Chetco River

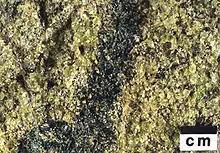
A rough surfaced rock covered in olive green, white, and black specks. A vertical black stripe runs through the center.

The Chetco River flows through the ancient Klamath Mountain terrane, which is between 400 and 100 million years old, the oldest rocks in Oregon. The Klamath microcontinent was originally located beneath the ocean near southern California before separating hundreds of millions of years ago. Plate tectonics pushed the microcontinent north, and bits of granite, sea floor sediment, subduction zones, and coral reefs gradually accreted into small islands. Between 212 and 170 million years ago, a massive volcanic arc erupted on the Klamath microcontinent, binding the islands together in a single block. The Klamath microcontinent went through a period of intense tectonic activity known as the Siskiyou orogeny roughly 170 to 165 million years ago. The process was strong enough to force sedimentary rocks deep into the Earth's crust, melting them into large plutons of granite, which rose slowly to the surface. Shortly after, a large portion of sea floor was thrust over the older Klamath terranes; much of it is still visible atop Vulcan and Chetco peaks. This region is known as the Josephine Ophiolite, and contains a rare type of rock called peridotite, originating from the Earth's mantle.